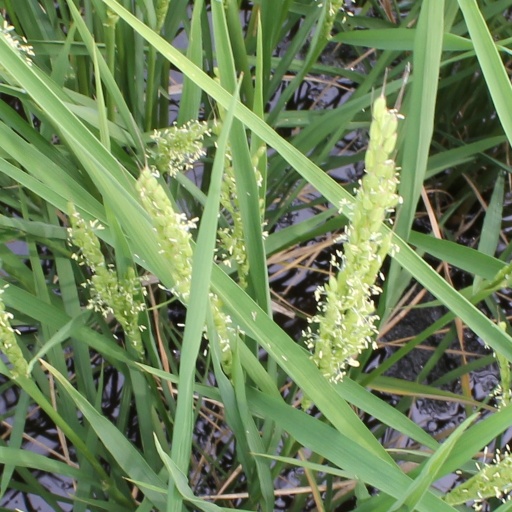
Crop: rice